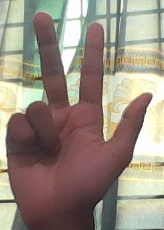
ASL sign: 3